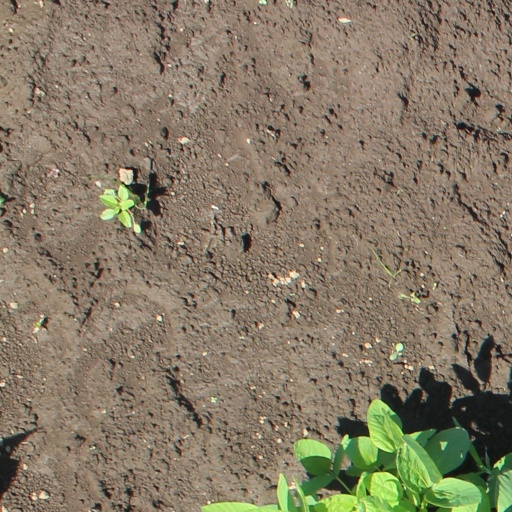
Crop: soybean